Tombstone (film)

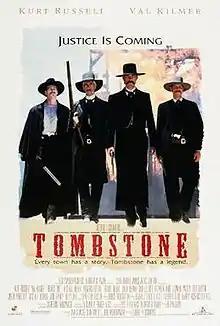
Theatrical release poster

Tombstone is a 1993 American Western film directed by George P. Cosmatos, written by Kevin Jarre (who was also the original director, but was replaced early in production), and starring Kurt Russell and Val Kilmer, with Sam Elliott, Bill Paxton, Powers Boothe, Michael Biehn, and Dana Delany in supporting roles, and narration by Robert Mitchum.